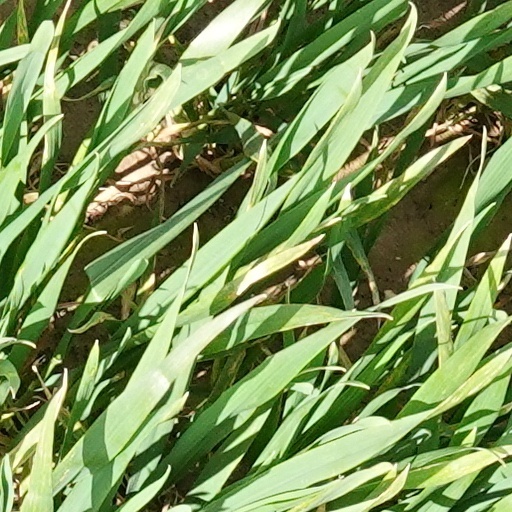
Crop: wheat